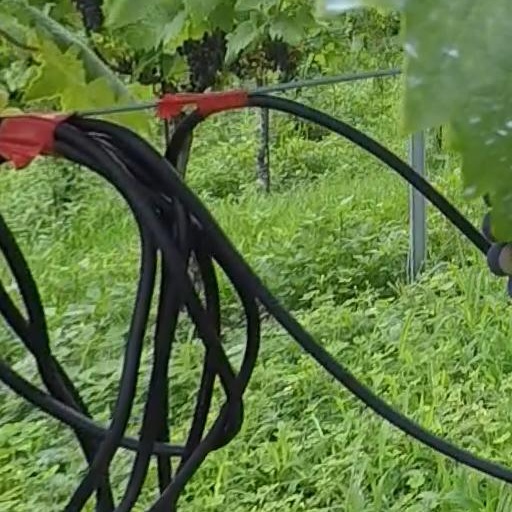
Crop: grape